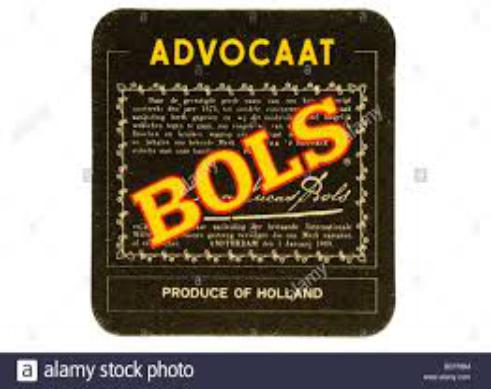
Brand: Bols
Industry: Necessities